Chilean corvette Esmeralda

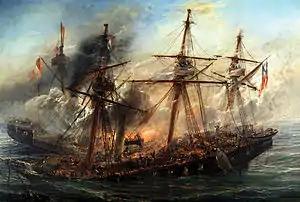
Painting by Thomas Somerscales of the sinking of "Esmeralda" by "Huáscar" during the Battle of Iquique

On 21 May 1879, during the War of the Pacific, "Esmeralda" engaged the in the Battle of Iquique. Despite the material superiority of the Peruvian ship, the battle lasted for over three hours. The captain of "Esmeralda", Arturo Prat, was killed while leading an attempt to board the enemy vessel, and "Huáscar" eventually sank "Esmeralda" after repeated ramming.